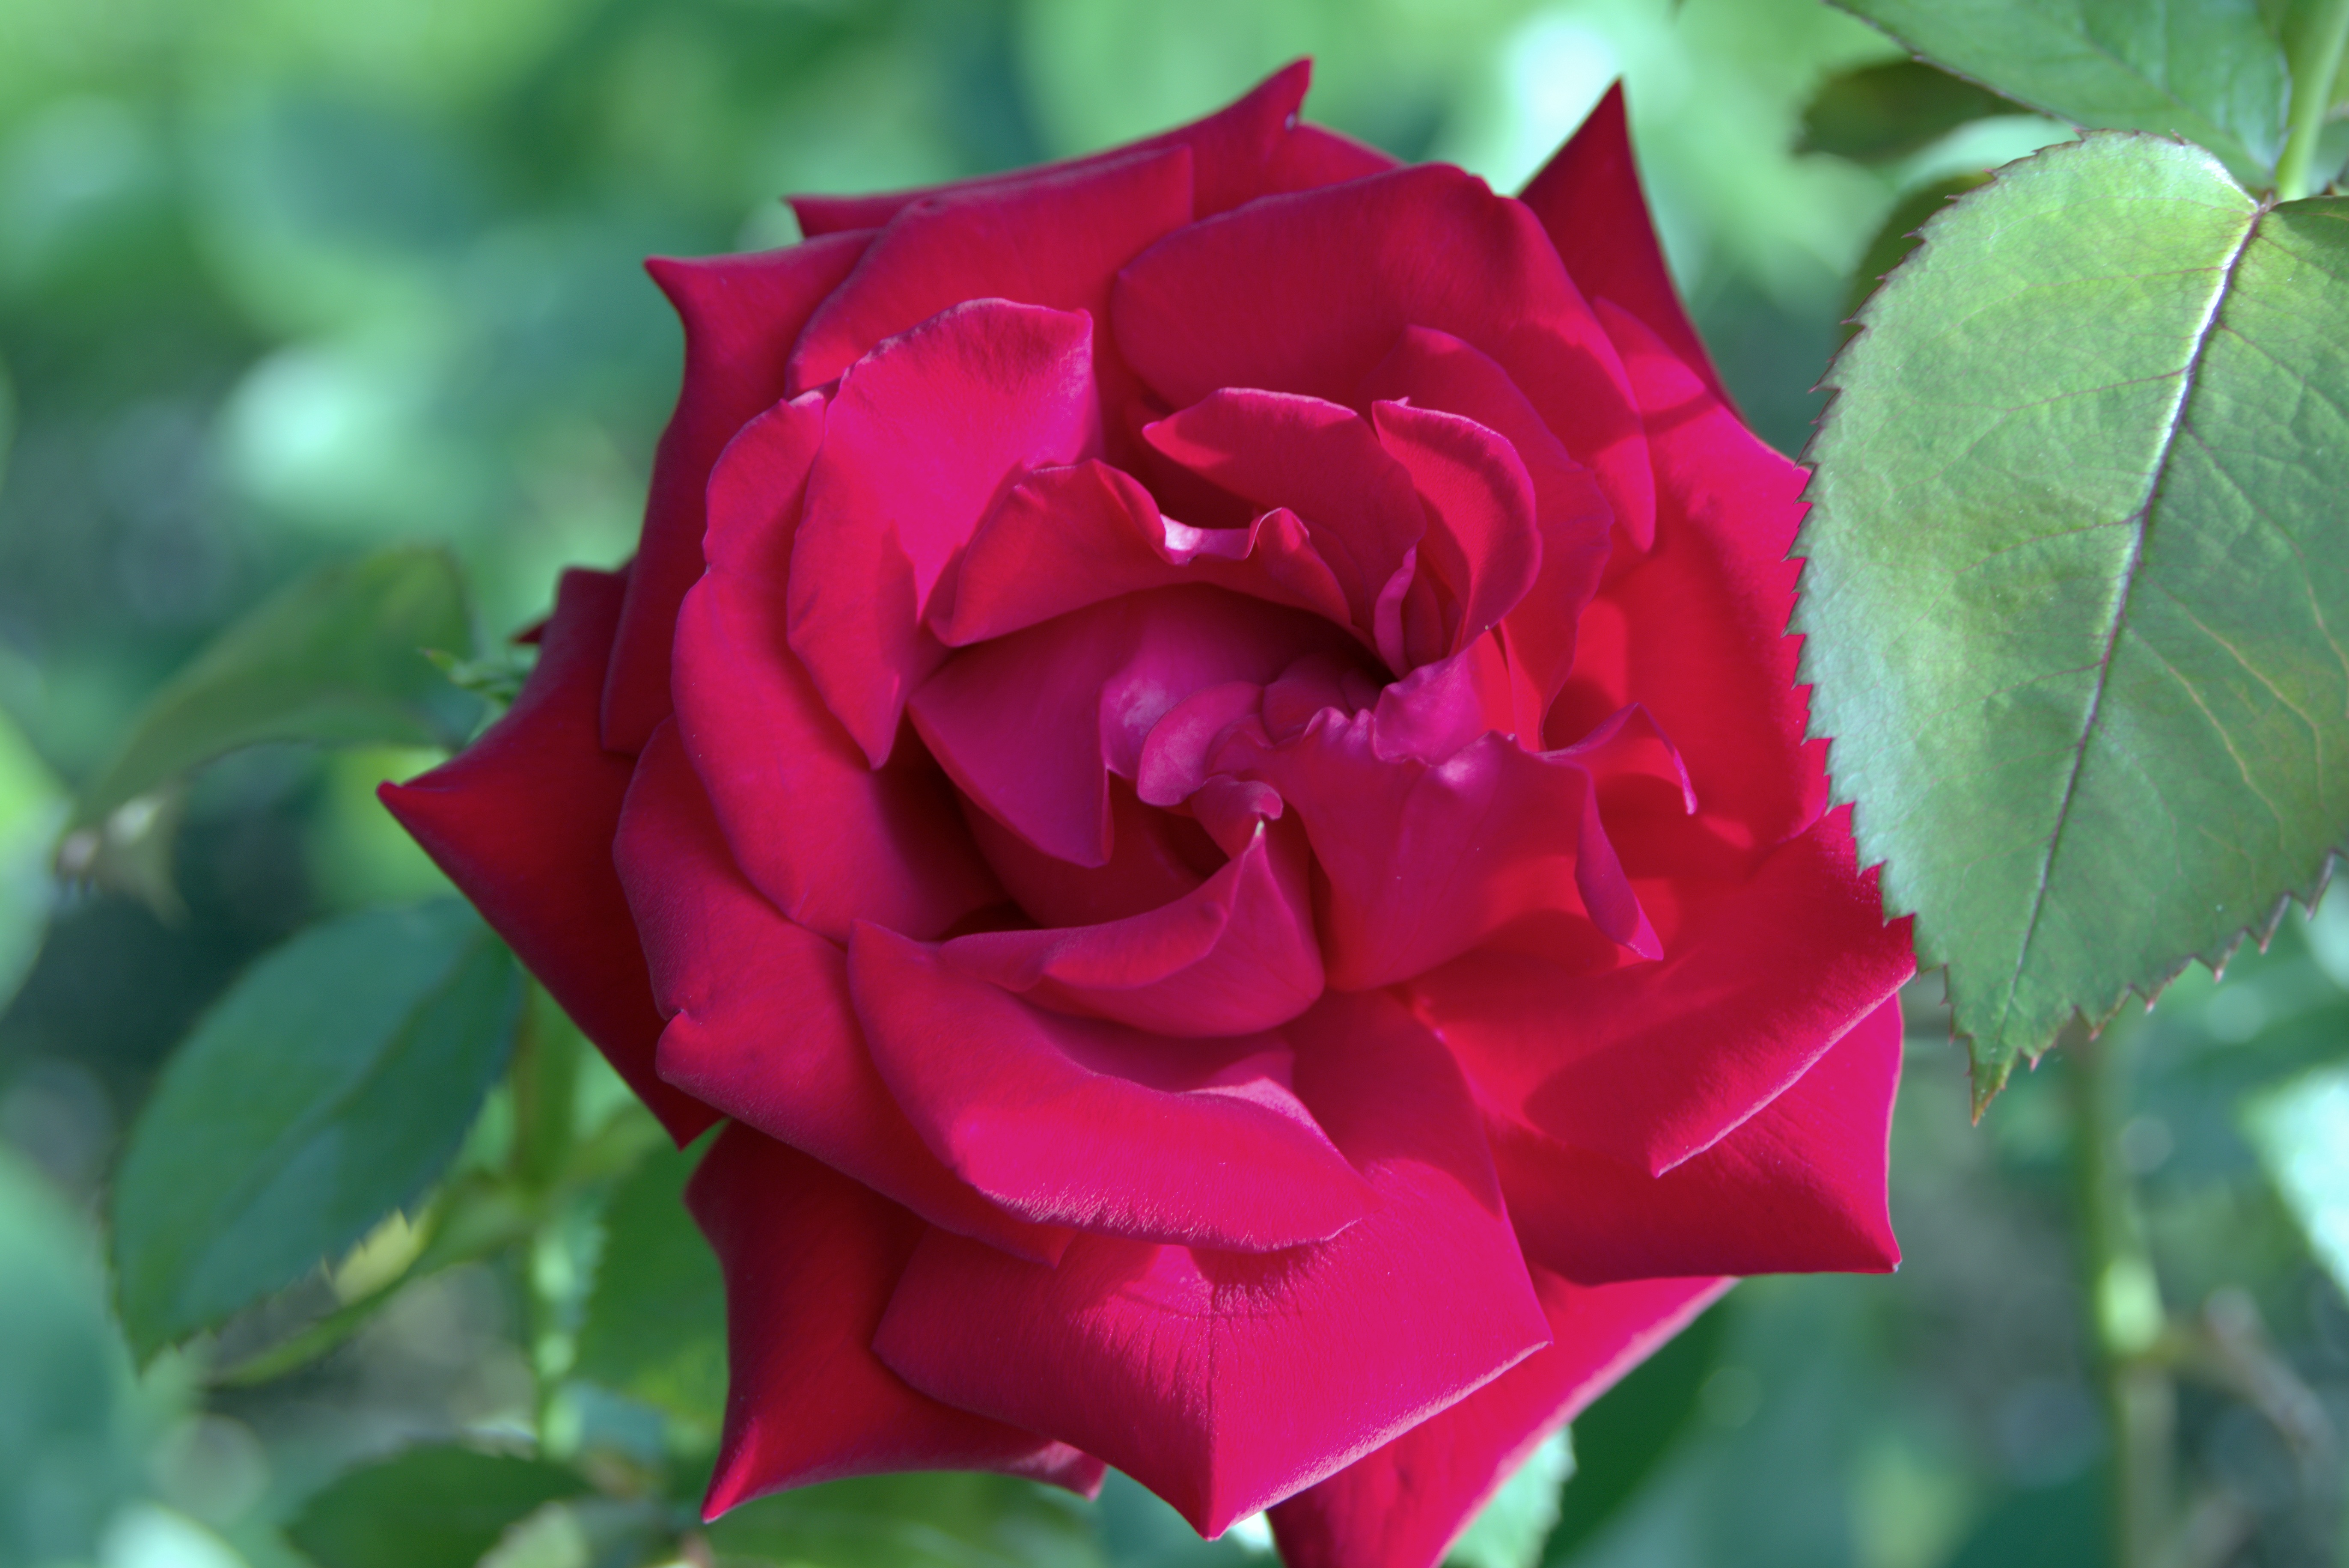
plant, flower, purple, petal, rose, red, garden, pink, floribunda, green background, flowering plant, the petals, garden roses, rose family, the delicacy, bright red, plant stem, land plant, rosa centifolia, rose order